Stadium Super Trucks

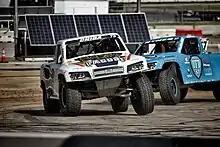
Japanese rally driver E. J. Chiba leads Bill Hynes at Texas Motor Speedway in 2018

Following the series' return, the trucks' identity in the country became known as the Boost Mobile Super Trucks. As part of the new branding, starting in 2020, SST split into American and Australian championships called the Speed Energy Stadium Super Trucks and Boost Mobile Super Trucks, respectively. While both divisions had their separate standings and champions, they also conducted a co-sanctioned weekend together at Adelaide. The Boost Mobile Super Truck operations were based at Paul Morris Motorsport's Norwell Motorplex in Norwell, Queensland.